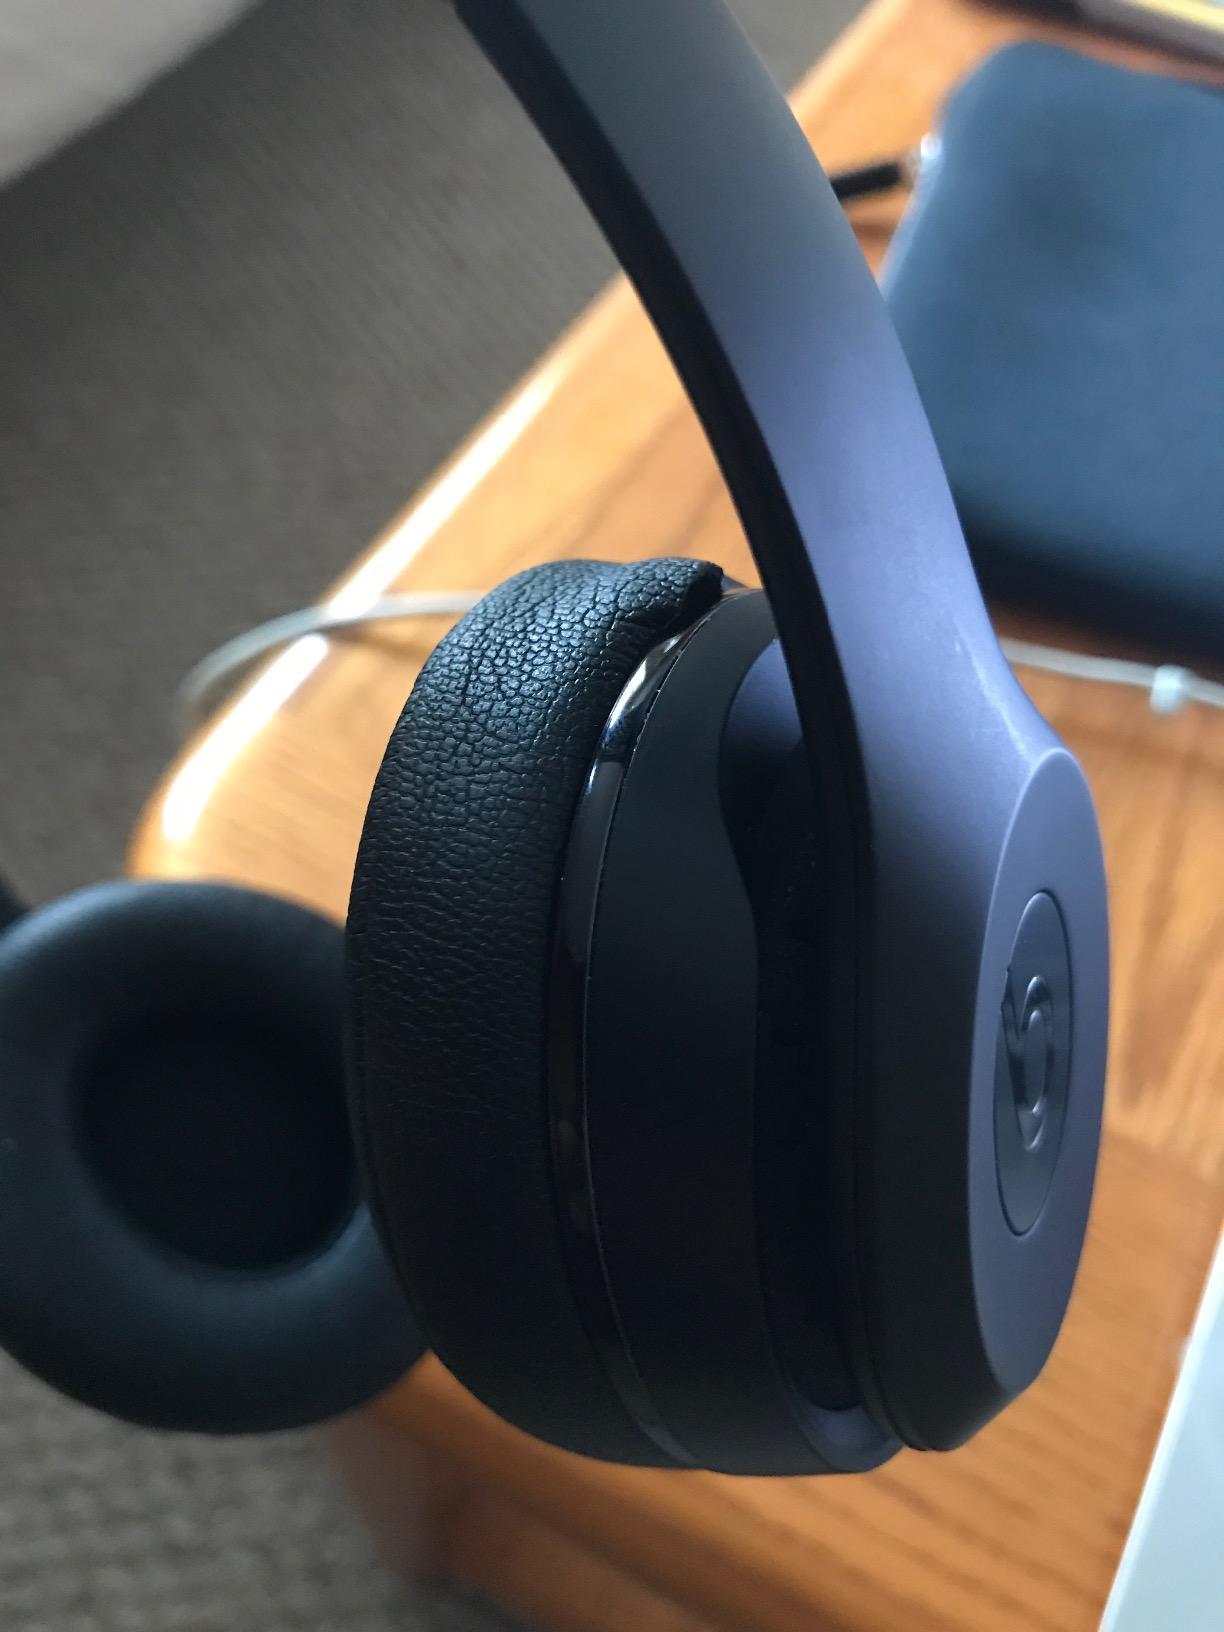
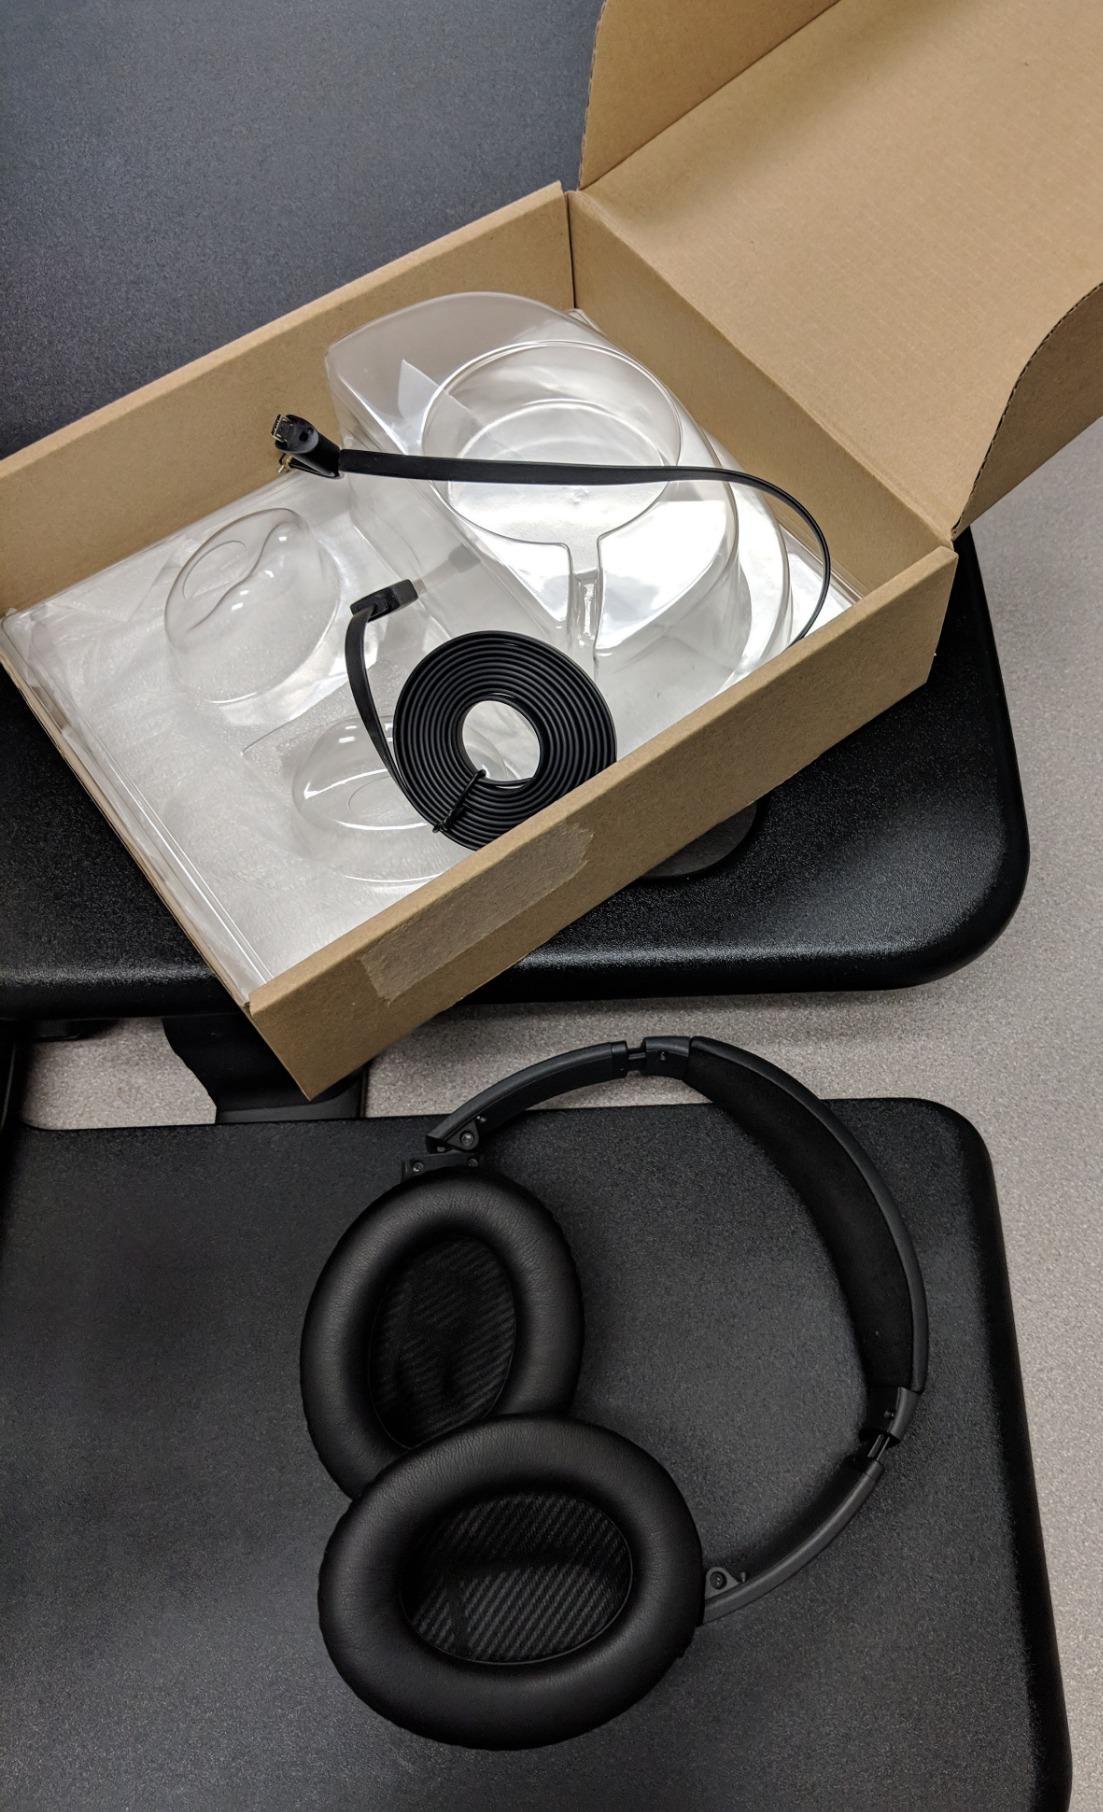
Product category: headphones
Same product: no